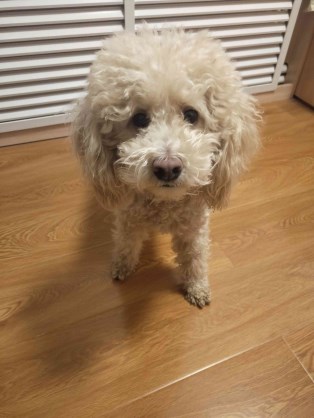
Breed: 7449-n000128-teddy